NGC 2357

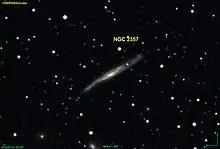
NGC 2357 (DSS)

NGC 2357 is a spiral galaxy located in the constellation of Gemini. It was discovered by Édouard Stephan on 6 February 1885.